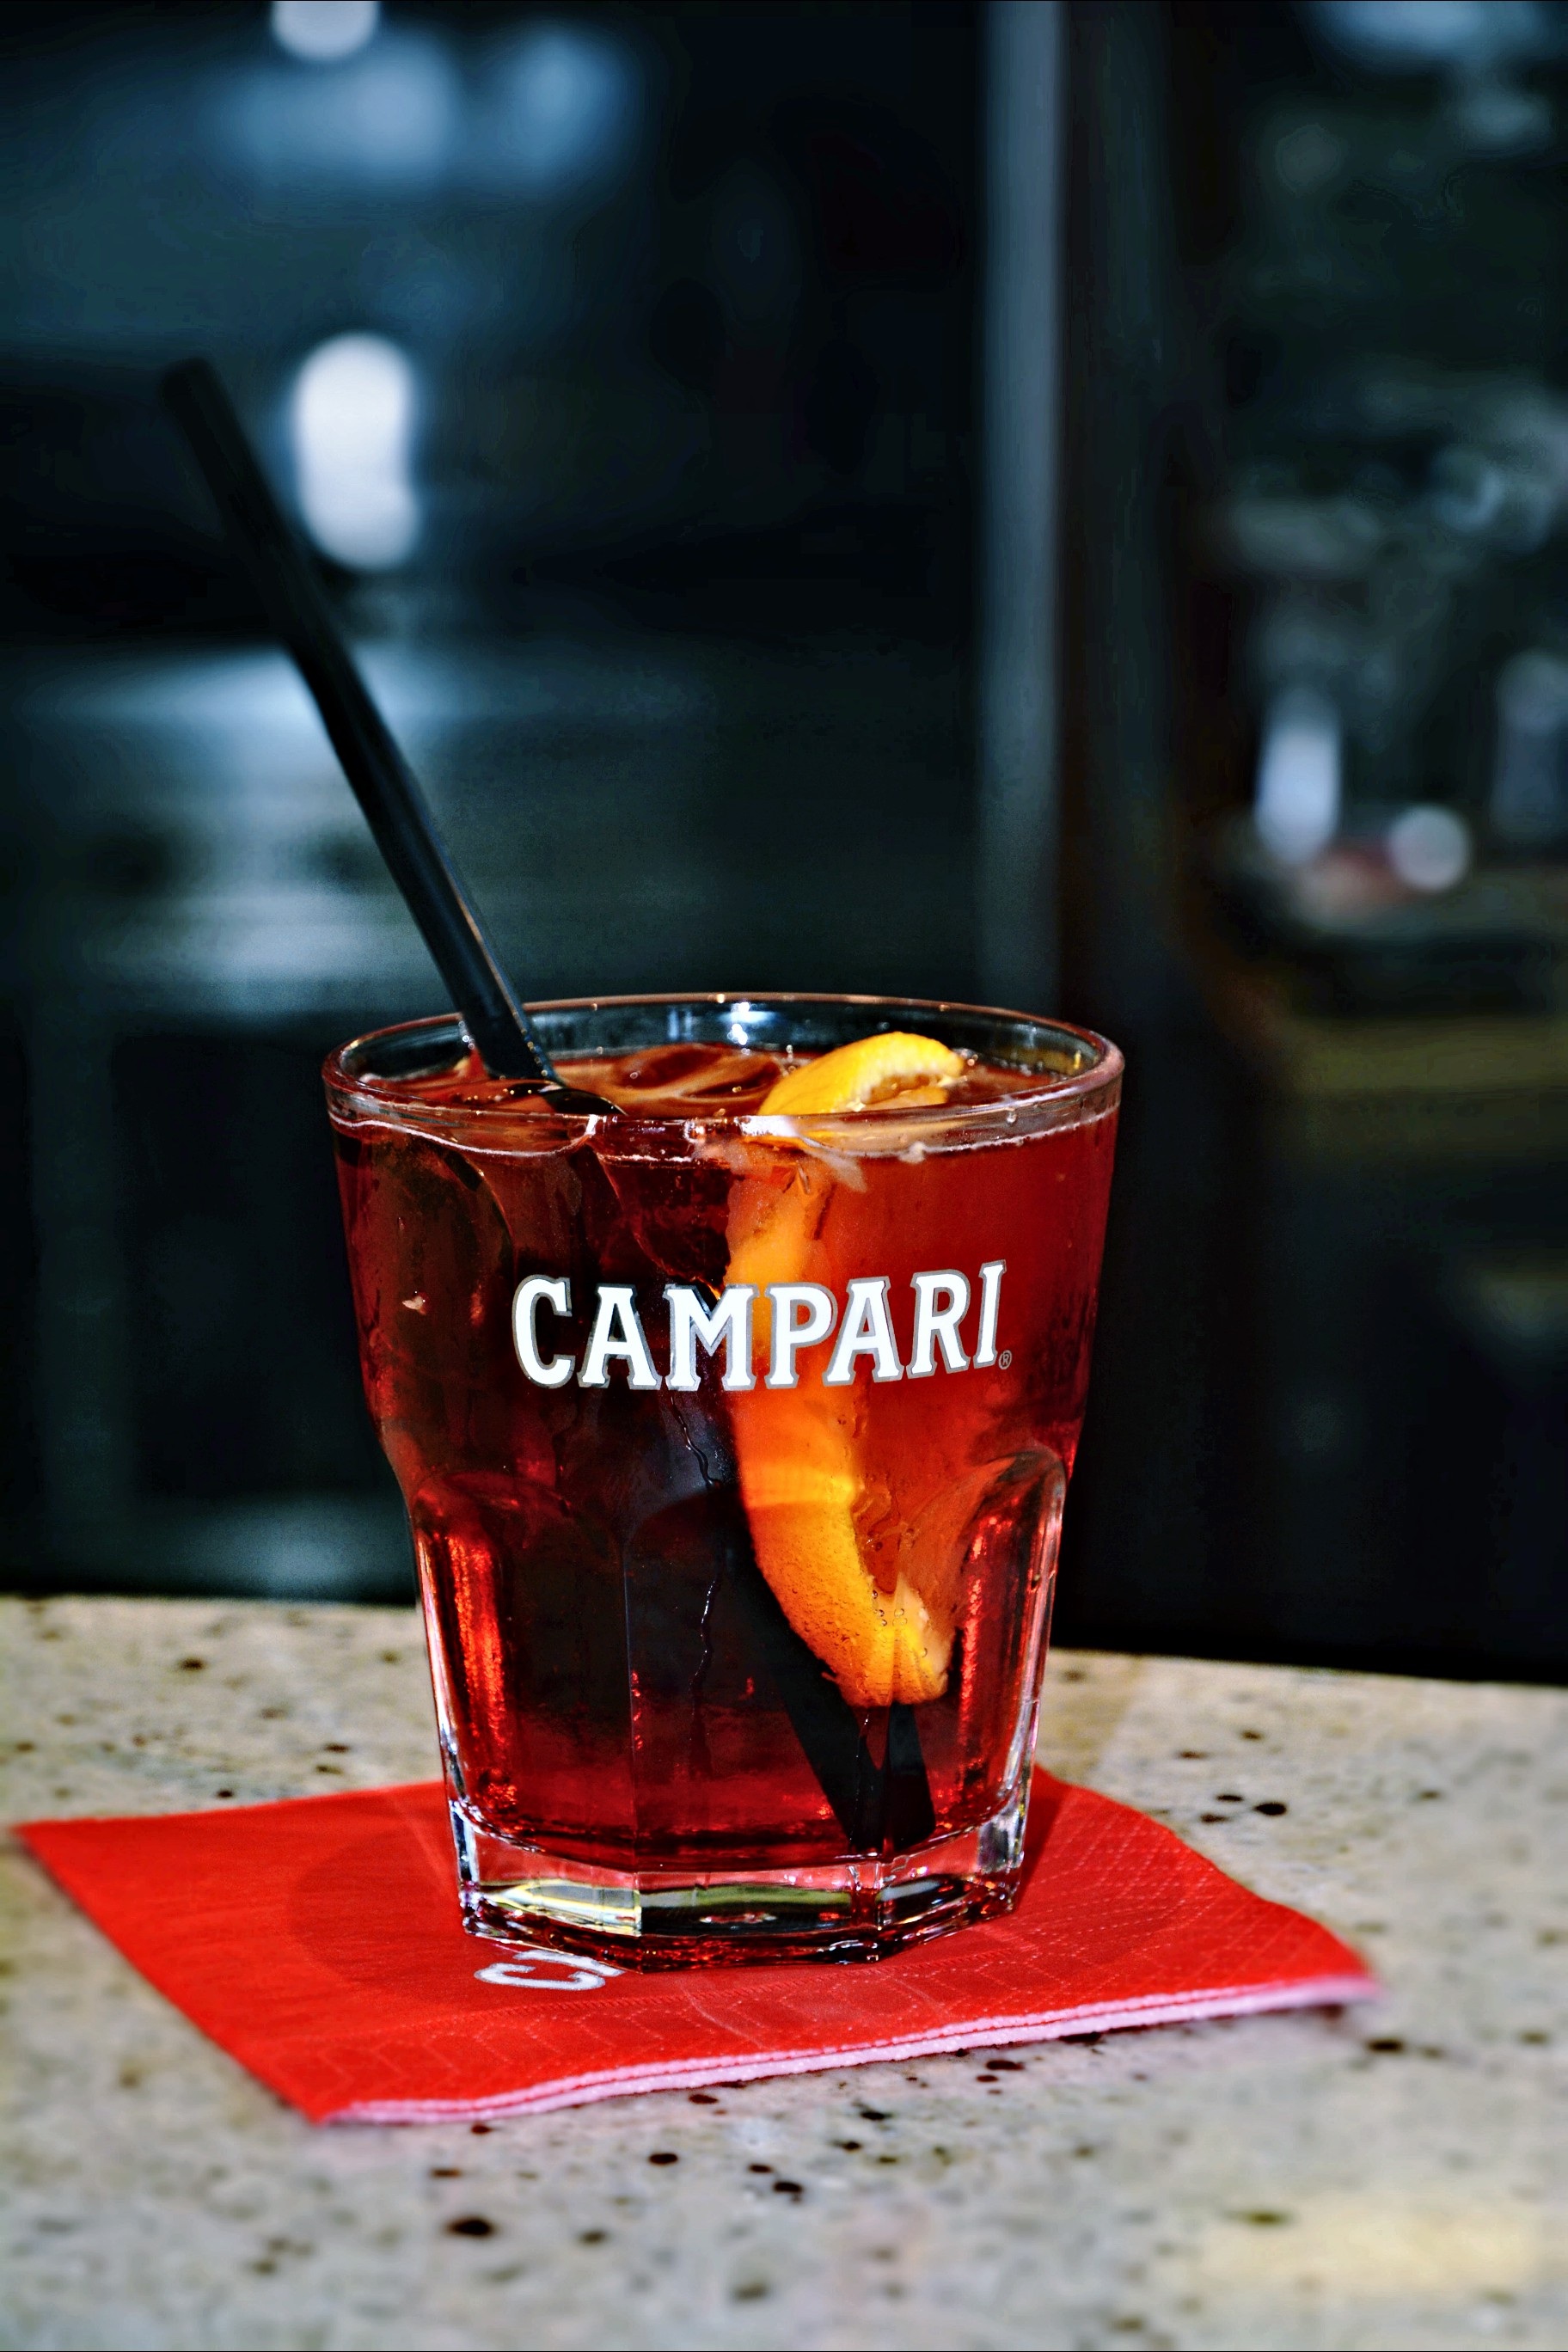
bar, red, drink, cocktail, liqueur, alcoholic beverage, campari, negroni, distilled beverage